Dougga

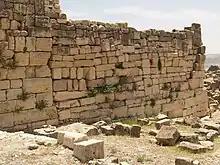
Remains of the walls built in Late Antiquity, once believed to be Numidian fortifications

The city appears to have been founded in the 6th century BC. Some historians believe that Dougga is the city of Tocae ("Tokaí"), which was captured by a lieutenant of Agathocles of Syracuse at the end of the 4th centuryBC; Diodorus of Sicily described Tocae as "a city of beautiful grandeur".